Confessions of a Congressman

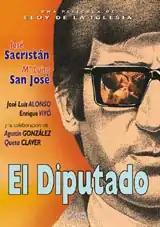
Theatrical release poster

Confessions of a Congressman is a 1978 Spanish drama film co-written and directed by Eloy de la Iglesia starring José Sacristán.